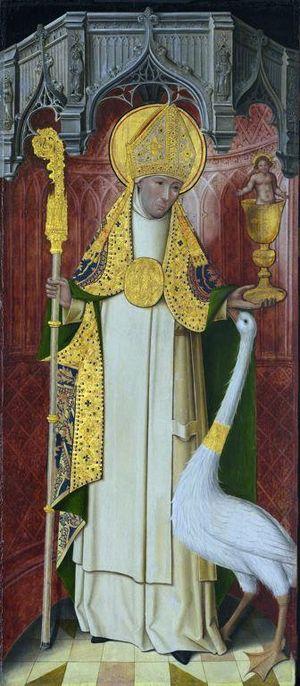
Retable provenant de la chartreuse de Saint-Honoré, à Thuison-les-Abbeville, France, représentant saint Hugues d'Avalon (ou de Lincoln) accompagné de son cygne
Saint Hugues d'Avalon, dit aussi Hugues de Lincoln, est un évêque français né en 1140, au château d'Avalon en Dauphiné, dans l'actuelle commune de Saint-Maximin.
Cette liste concerne les saints et les bienheureux, reconnus comme tels par l'Église catholique, ayant vécu au XIIIᵉ siècle.
Les Primitifs flamands à Bruges est une exposition d'art consacrée aux peintures des primitifs flamands qui s'est tenue du 15 juin 1902 au 5 octobre 1902 au Palais du gouvernement provincial à Bruges.